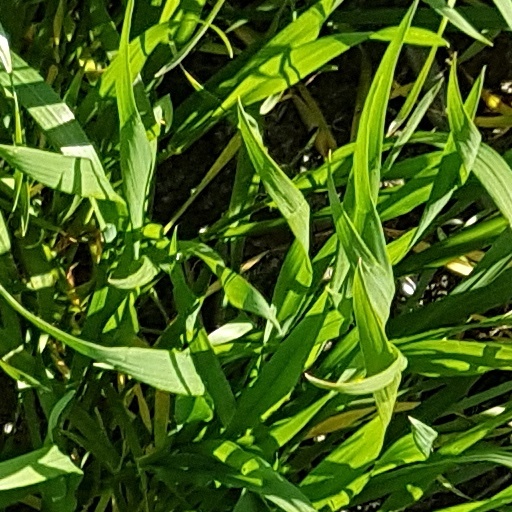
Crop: wheat